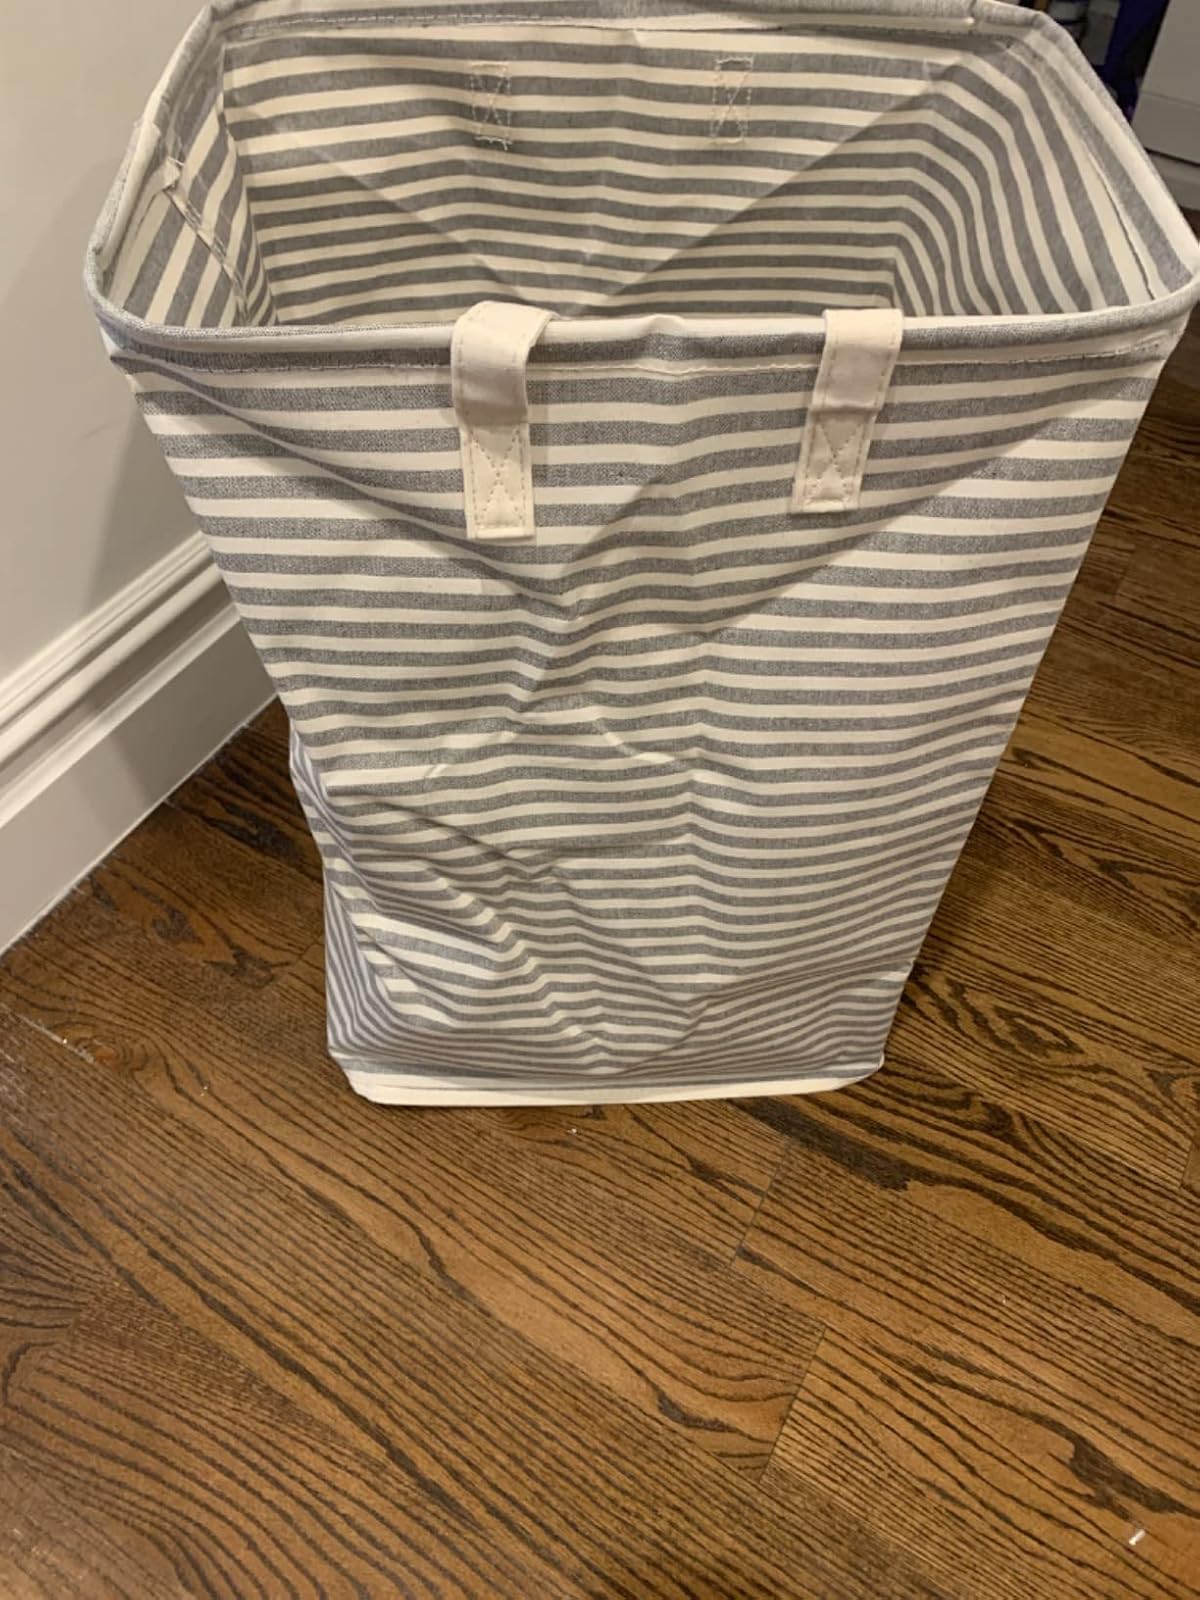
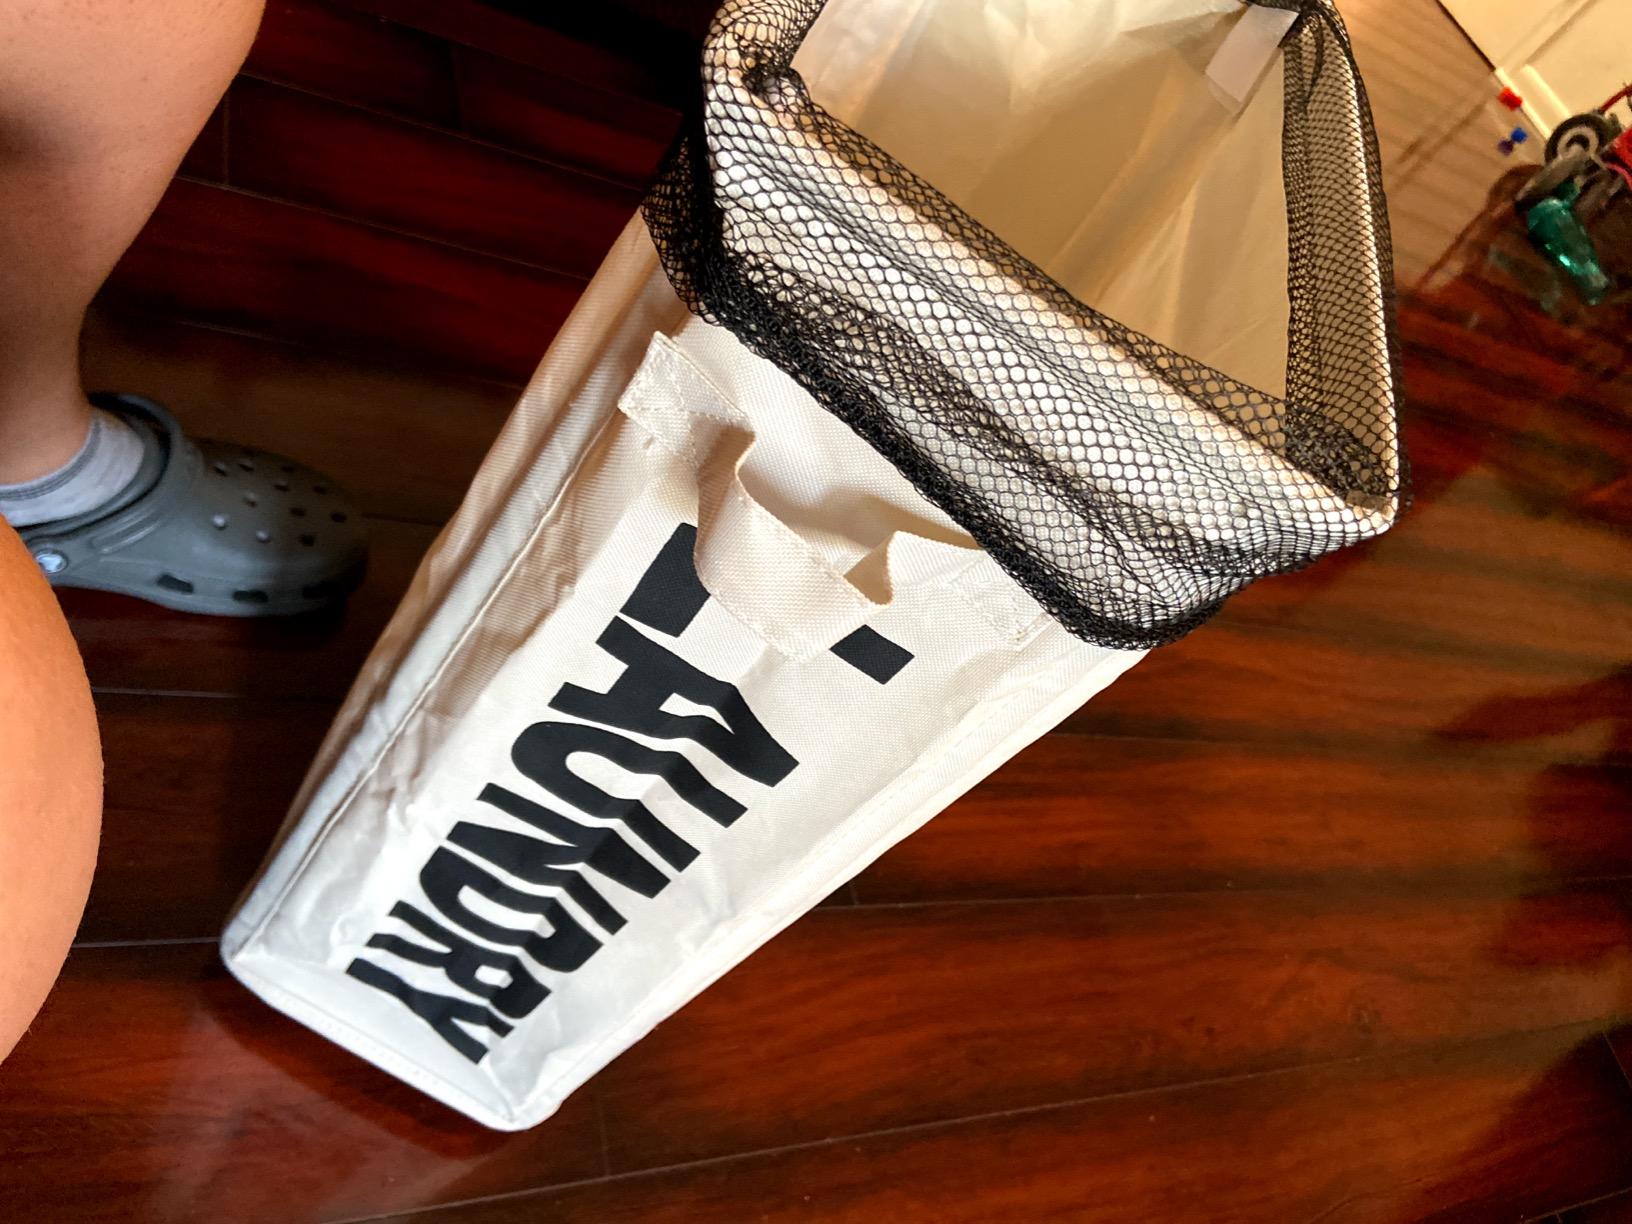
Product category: items_hamper
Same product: no